Colours (Ayumi Hamasaki album)

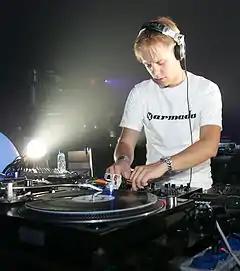
The album track "Terminal" was Hamasaki's first collaboration with Dutch DJ Armin van Buuren (pictured) in over 10 years since their collaboration effort on her track "Appears".

Musically, "Colours" is an electronic dance album. In a short commentary on Hamasaki's website, she stated that the album was influenced by dance music. Alongside with several new producers, Hamasaki and Avex Trax enlisted a wide range of musicians and composers to help with the album, including Tetsuya Komuro, John Mamann, AJ Junior, among others. The majority of the album's content was written by Hamasaki in English and Japanese. According to the lyric booklets that came with the physical formats of the album, the tracks "Feel the Love", "XOXO", and "Angel" are performed bilingually, while the remaining content apart from "Lelio" are recorded primarily in Japanese. The track "Lelio" was recorded in English with additional Japanese lyrics throughout the verses. The album track "Merry-Go-Round" includes guest vocals of Japanese rapper Verbal, who also contributed to the song writing and composition of the single.